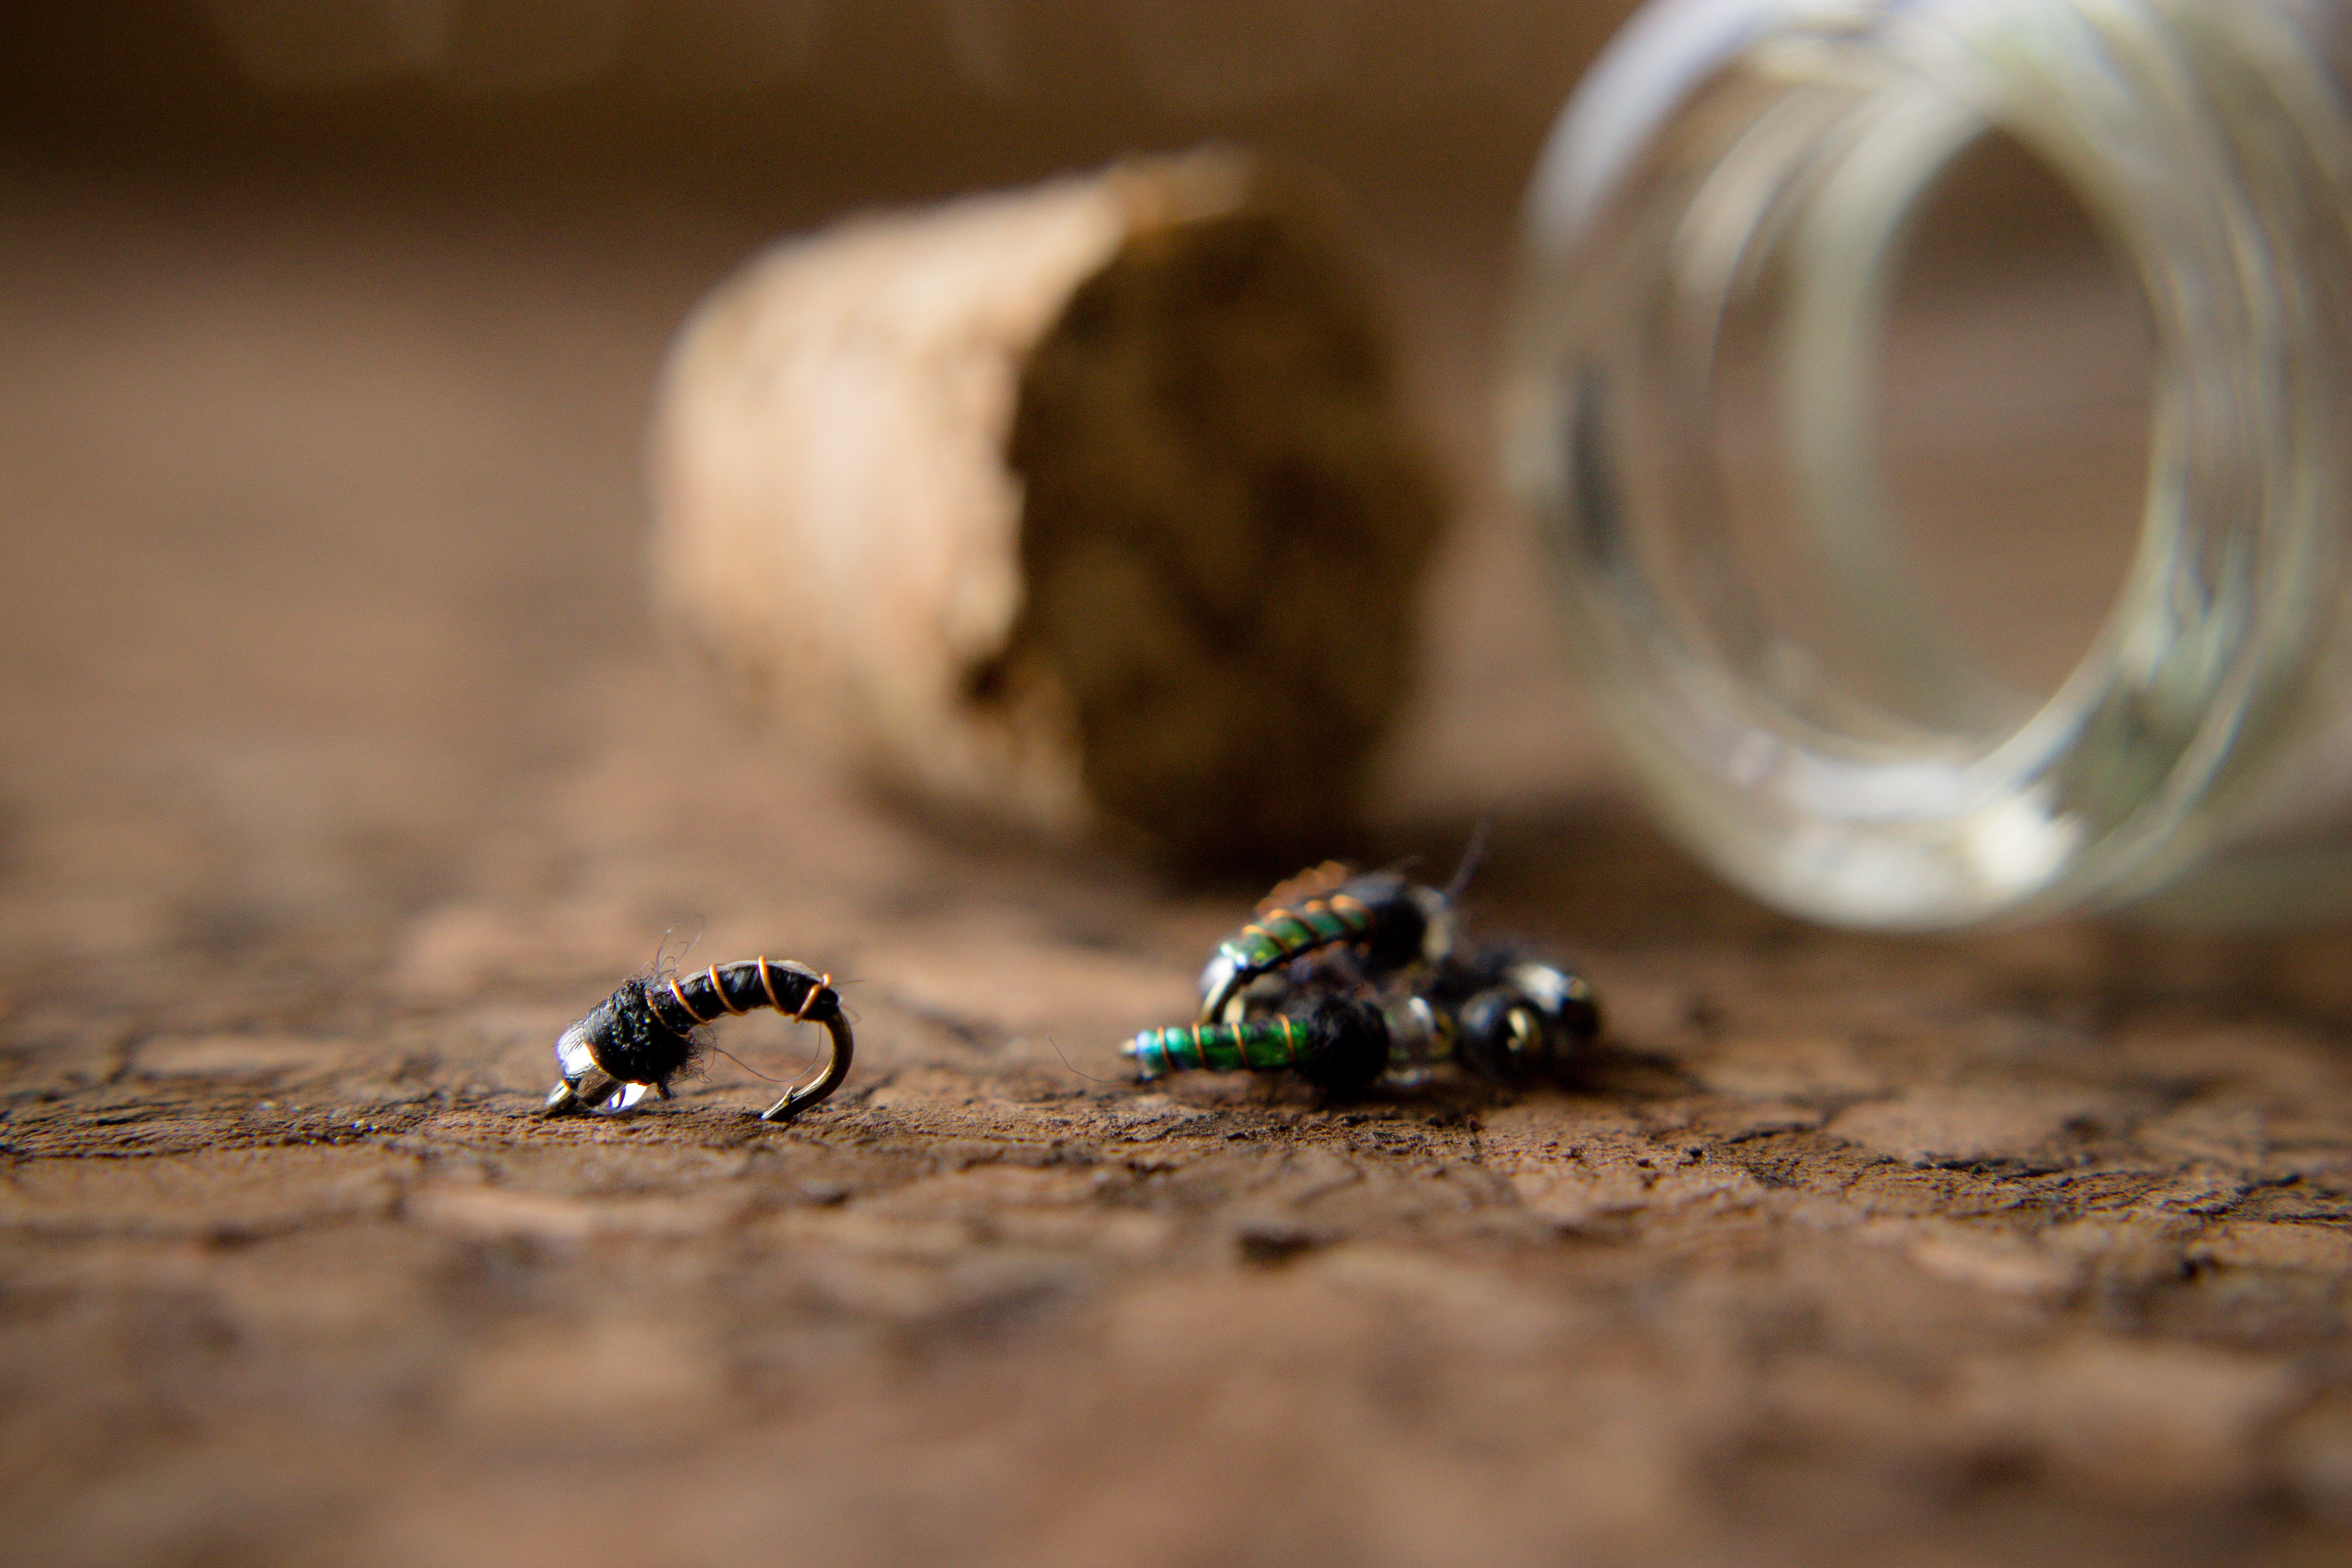
hand, insect, amphibian, invertebrate, close up, macro photography